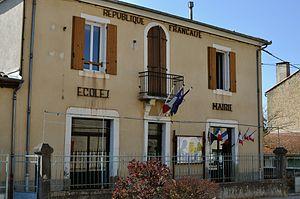
Mairie de Dun (Ariège, France)
Dun est une commune française, située dans le département de l'Ariège en région Occitanie.